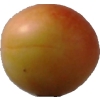
Label: cherry_wax